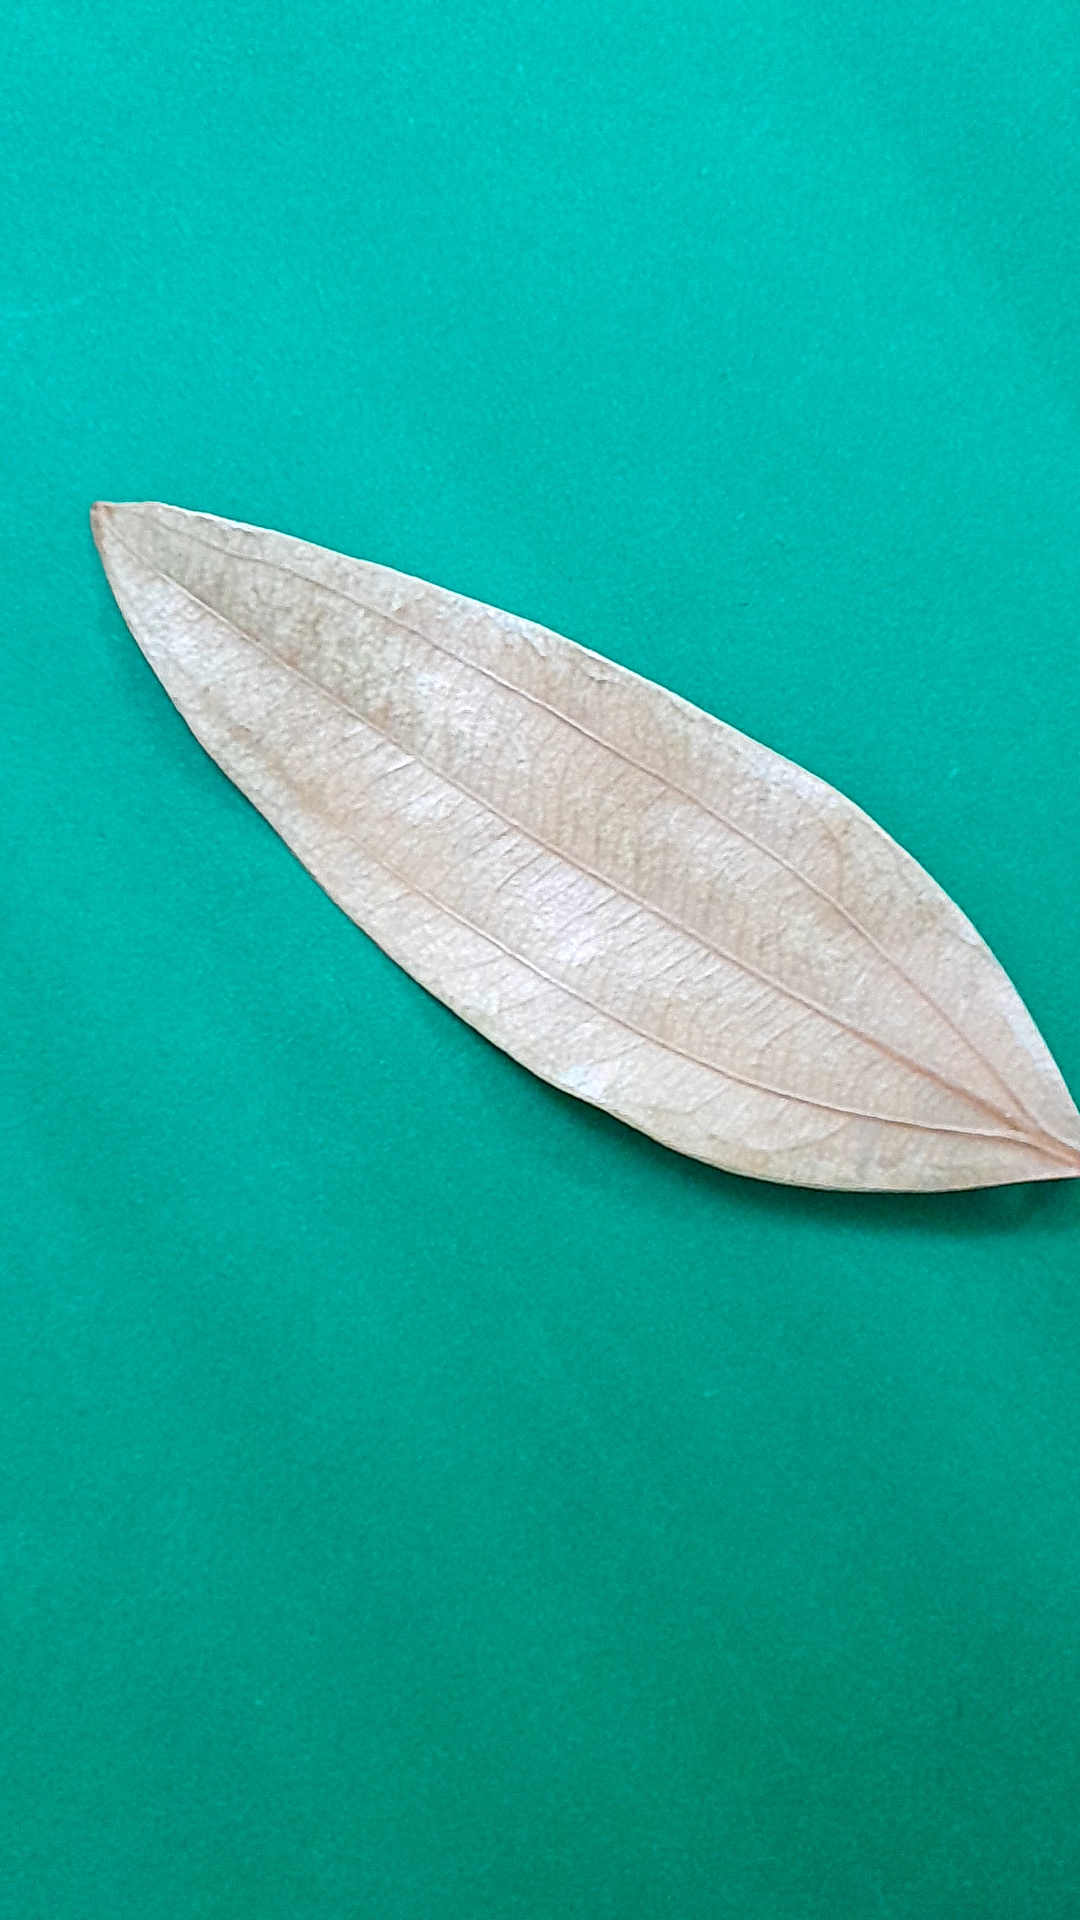
Label: Dry Leaf